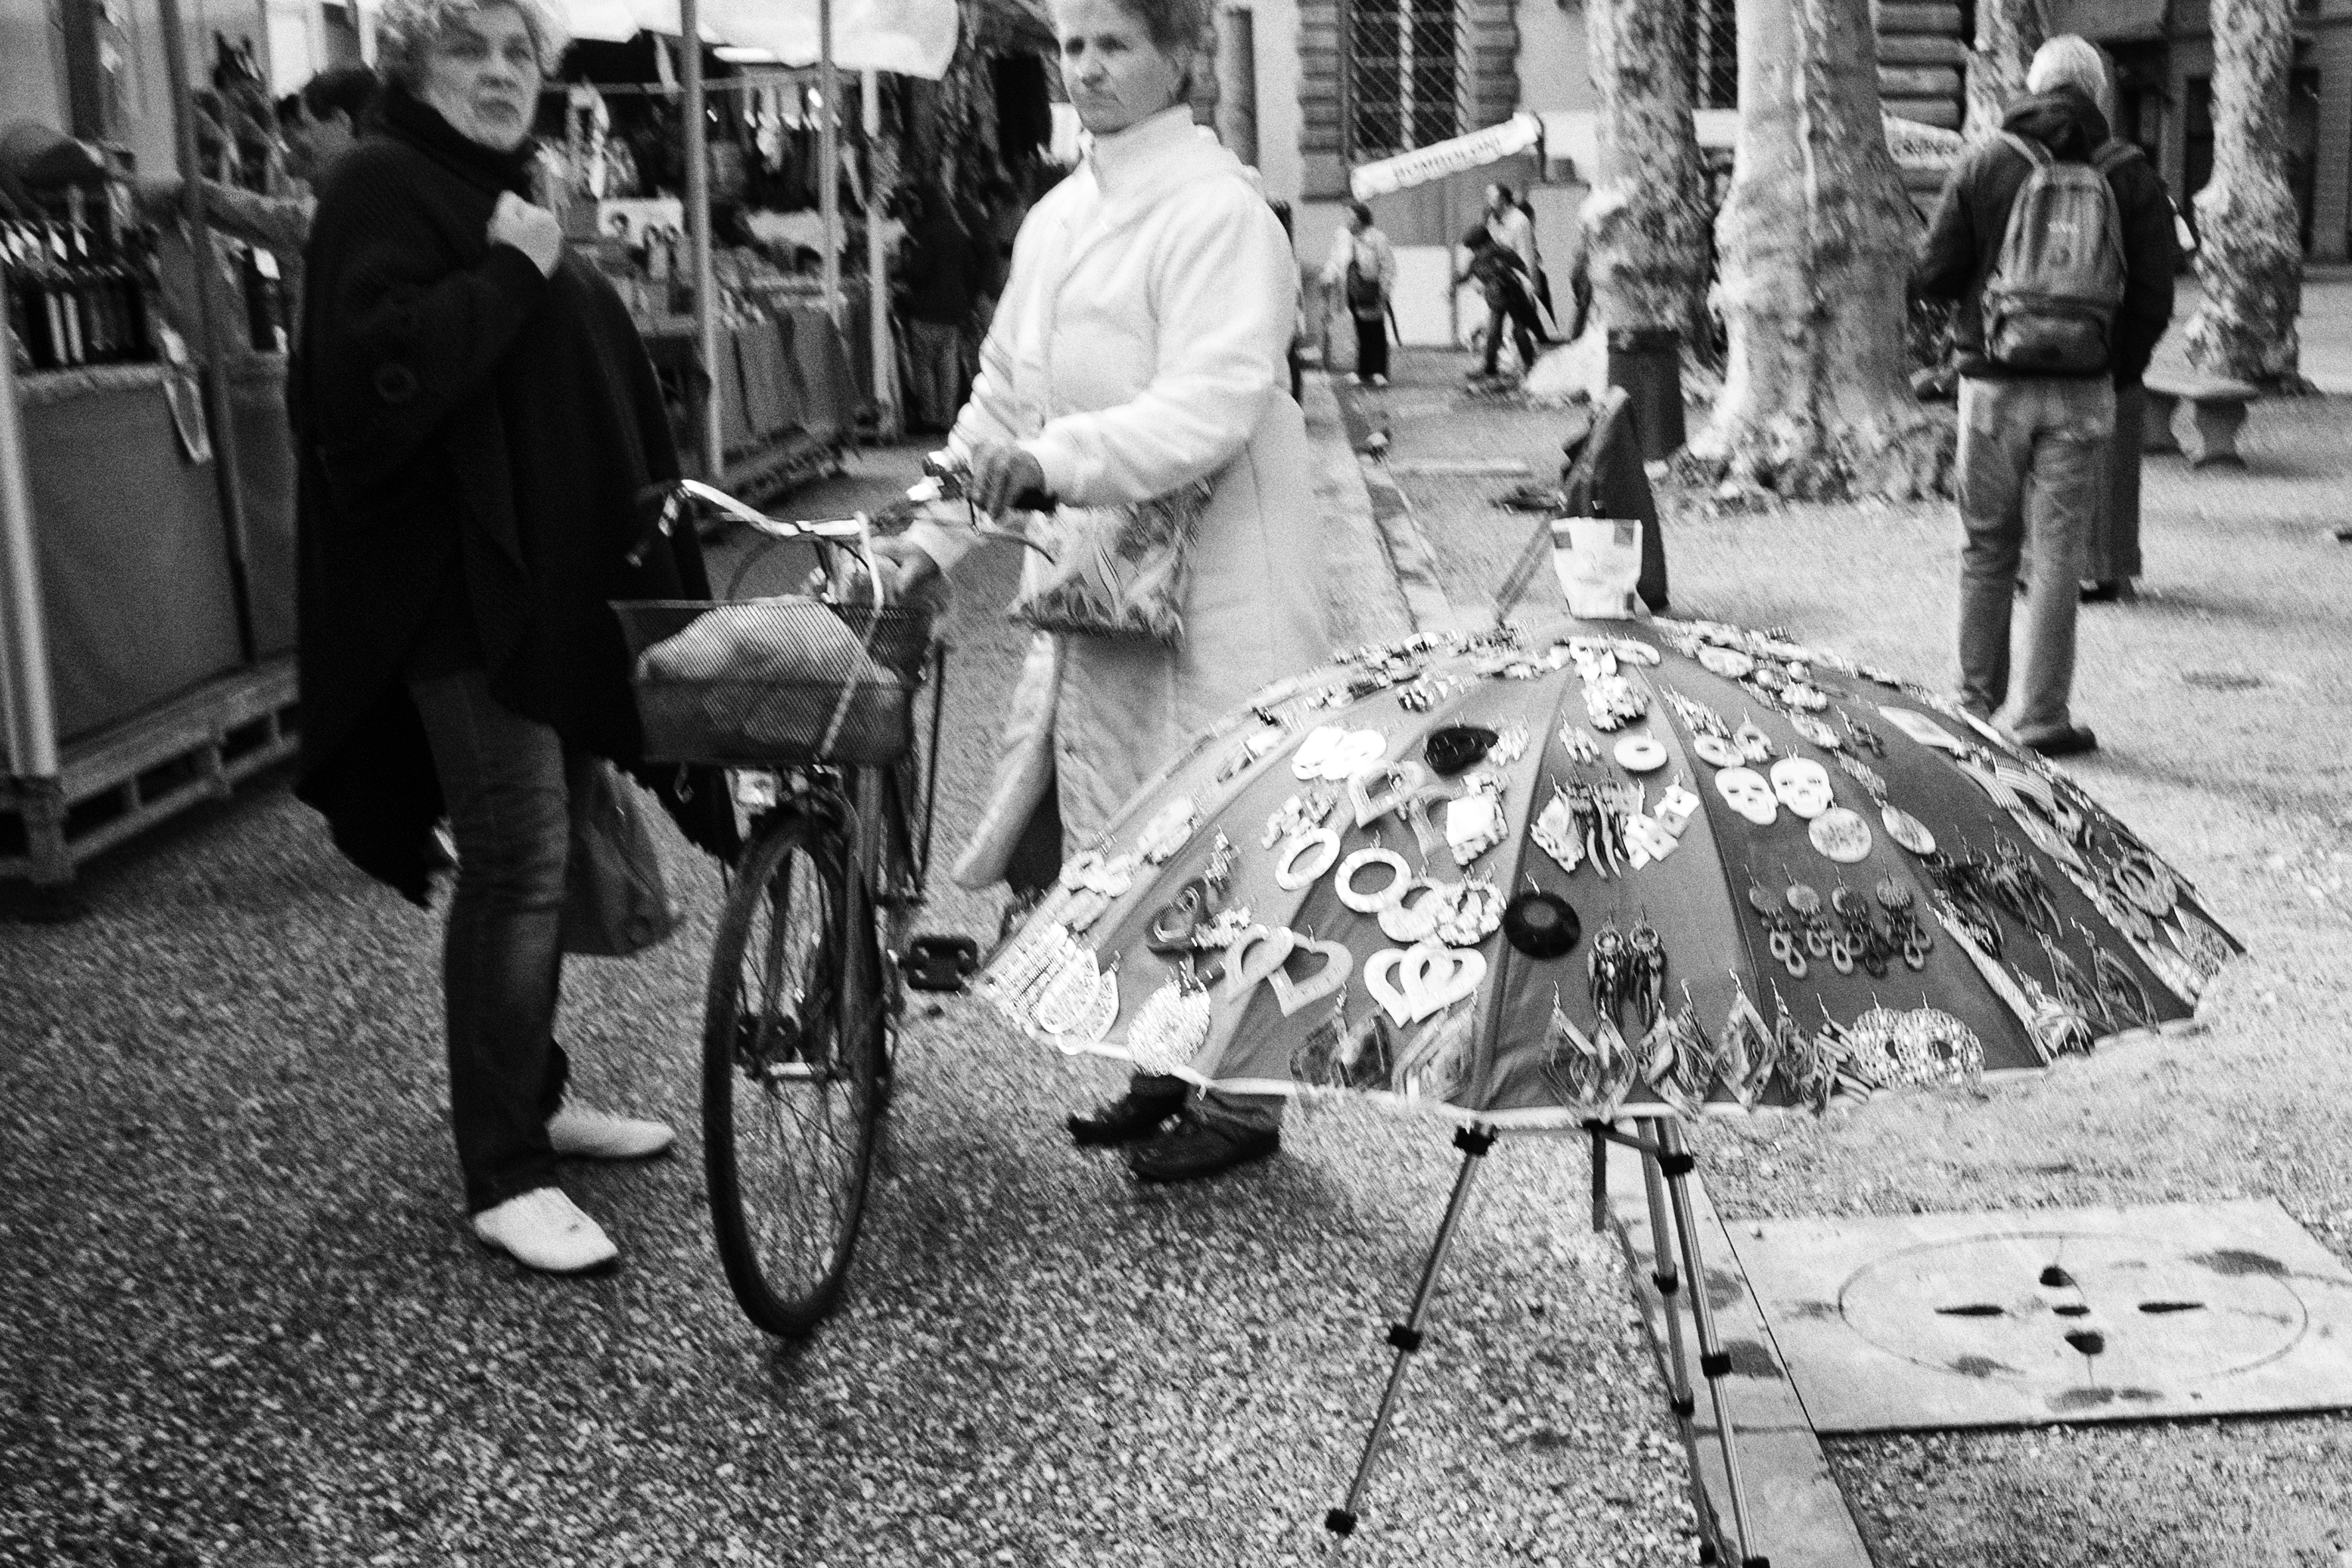
black and white, people, road, street, urban, vehicle, italy, tuscany, monochrome, bw, blackandwhite, blackwhite, infrastructure, photograph, snapshot, lucca, monochrome photography